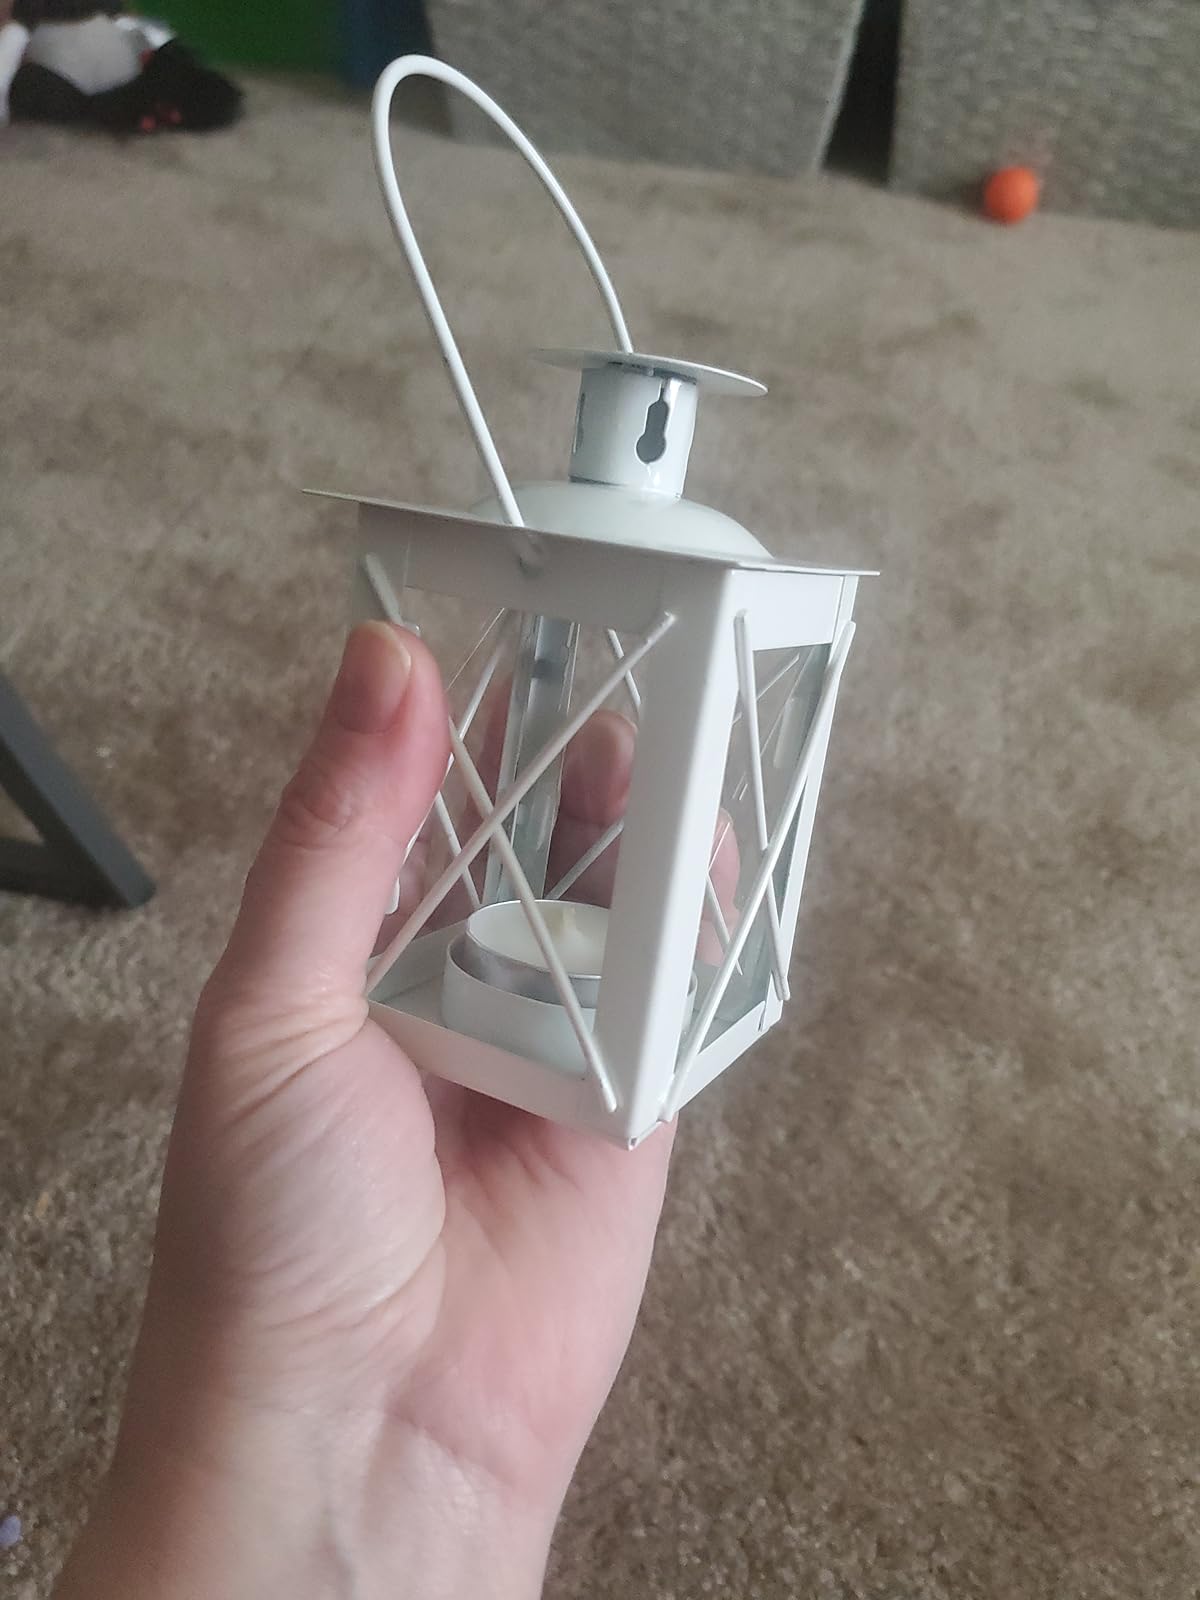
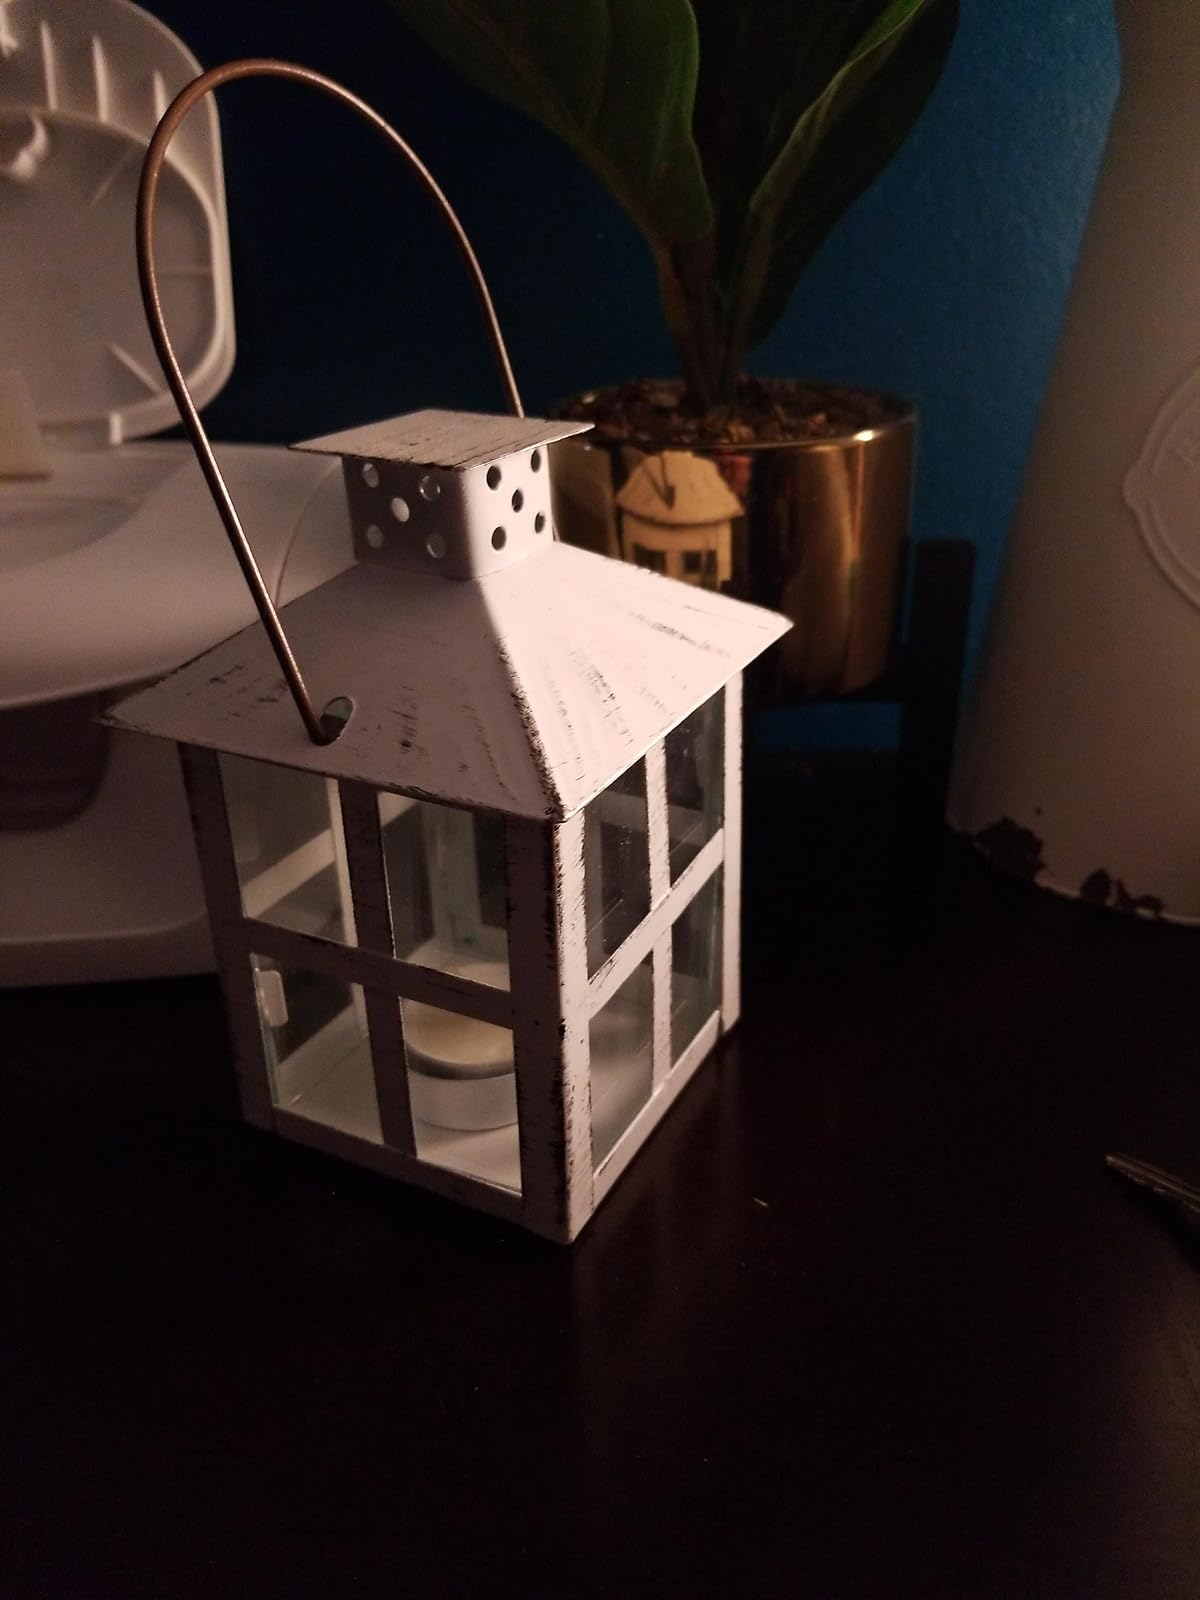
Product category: lantern
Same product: no